Pat Flaherty (racing driver)

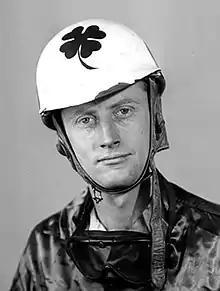

George Francis "Pat" Flaherty (January 6, 1926 – April 9, 2002) was an American racing driver who won the Indianapolis 500 in 1956.